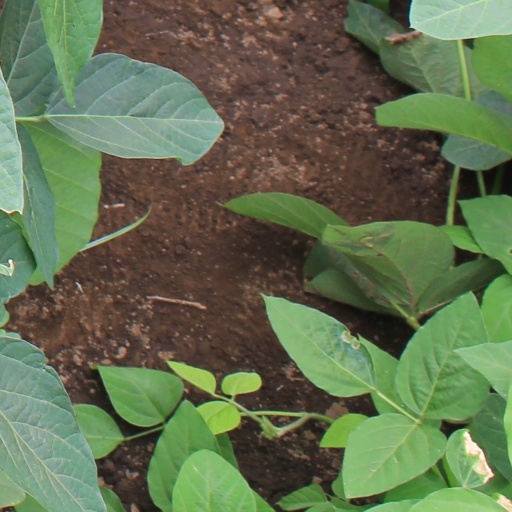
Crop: soybean